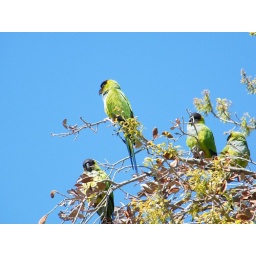
parrots against blue sky